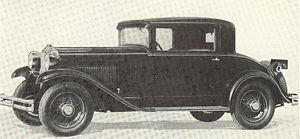
La Fiat 521 était une automobile fabriquée par le constructeur italien Fiat entre 1928 et 1931.